French Third Republic

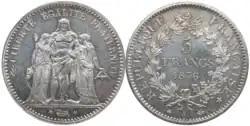
Silver coin: 5 francs of France 1876, released under President Patrice de Mac Mahon

The elections of 1876 demonstrated strong public support for the increasingly anti-monarchist republican movement. A decisive Republican majority was elected to the Chamber of Deputies while the monarchist majority in the Senate was maintained by only one seat. President de MacMahon responded in May 1877, attempting to quell the Republicans' rising popularity and limit their political influence through a series of actions known as "le seize Mai".